Fuxing (train)

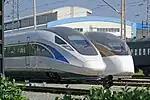
CR400AF-0208 made by CRRC Qingdao Sifang and CR400BF-0507 made by CRRC Changchun are tested on Beijing Circular Railway. The paint is non-standard.

Fuxing, also known as the CR series EMU (or as the Fuxing Hao), is a series of high-speed and higher-speed EMU trains operated by China Railway High-speed (CRH) and developed by CRRC. They are the first successful high-speed trains to be fully designed and manufactured in China.